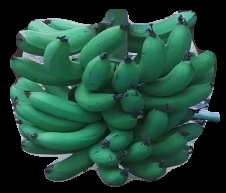
Variety: pachbale
Grade: grade3